Communist Party (British Section of the Third International)

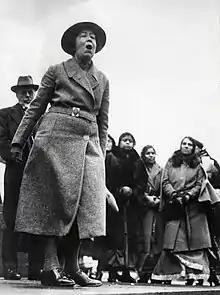
Sylvia Pankhurst, leader of the Communist Party (British Section of the Third International).

This differences in the policy of the CP (BSTI) and the International came to a head when the British section sent delegates to the International's Second World Congress. Delegates from the British Socialist Party (BSP) argued in favour of parliamentarism and affiliation to the Labour Party, securing Lenin's support and a resolution that adopted both as policy, despite the objections of Pankhurst. The CP (BSTI) were subsequently instructed to unite with the CPGB. Upon their return a further conference was held in Manchester on 18–19 September, where they voted to accept the conditions of the Second World Congress with explicit reservations about taking parliamentary action. Pankhurst argued that the tactic of revolutionary parliamentarianism would likely be dropped at the next congress, due to her impression of the size of the abstentionist faction at the second congress, also reporting that Lenin had said the issue was not important during an informal discussion.